Linda McMahon

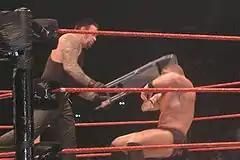
Chair shots to the head were discontinued by the WWE in order to prevent concussions.

In July 2008, WWE changed its TV parental guidelines rating from TV-14 to TV-PG. In December 2008, at a UBS Media Conference, McMahon described the new rating as a marketing strategy to attract a young generation of wrestling fans and create loyalty to the brand. Due to the TV-PG rating, chair shots to the head were banned, as well as sex scenes, blood, and vulgar language.